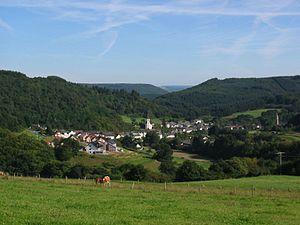
Bruch est une municipalité allemande située dans le land de Rhénanie-Palatinat et l'arrondissement de Bernkastel-Wittlich.